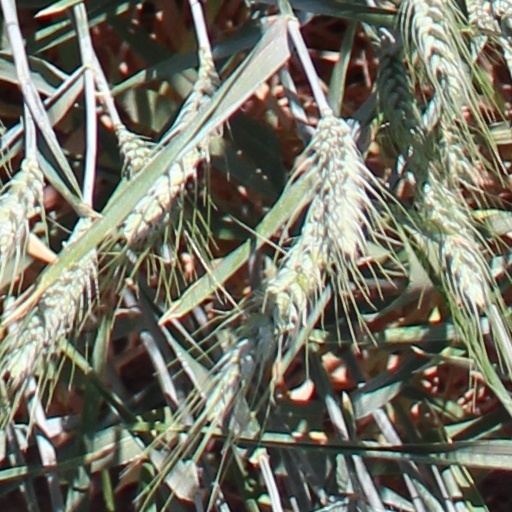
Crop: wheat